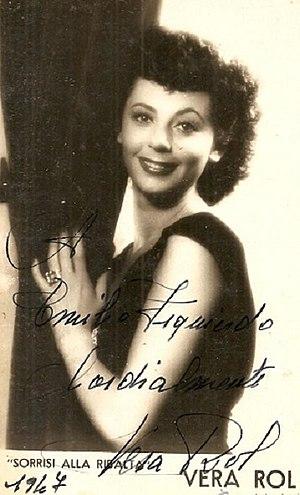
Vera Rol, née à Turin le 8 mai 1920 et morte à Rome le 5 décembre 1973, est une actrice italienne surtout active dans les années 1940.